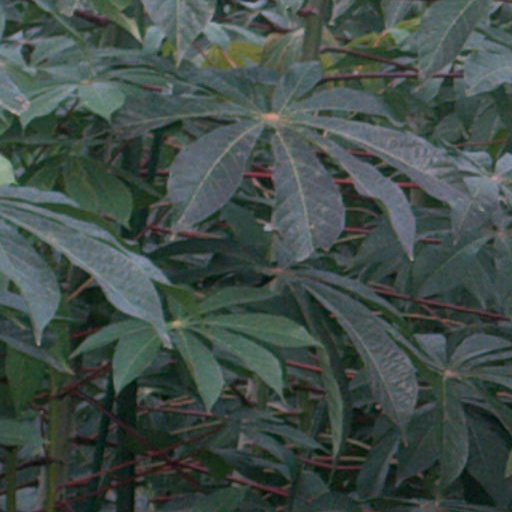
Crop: cassava